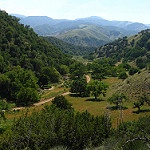
Scene: Outdoor